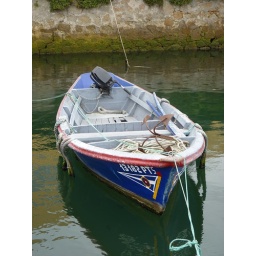
blue boat in S. Pedro da Afurada